Haline contraction coefficient

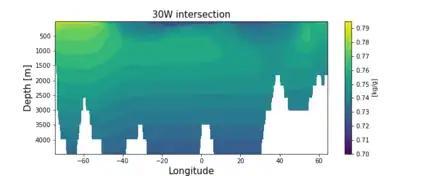
This is the 2020 average for the haline contraction coefficient β. At the locations where the salinity is high, in the tropics, the haline contraction coefficient is low and where the salinity is low, the haline contraction coefficient is high. This means that changing the salinity will have a large effect on the density when the haline contraction coefficient is high.

β is not a constant, it mostly changes with latitude and depth. At locations where salinity is high, as in the tropics, β is low and where salinity is low, β is high. A high β means that the increase in density is more than when β is low.